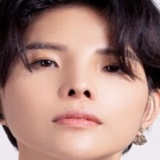
ca sĩ Vũ Cát Tường